Palazzo dell'Antella

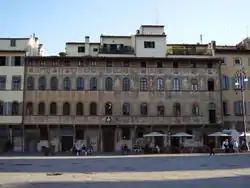
Palazzo dell'Antella.

Palazzo dell'Antella (also Palazzo Atellesi) is a palace with a frescoed façade located on Piazza Santa Croce, Florence, region of Tuscany, Italy.